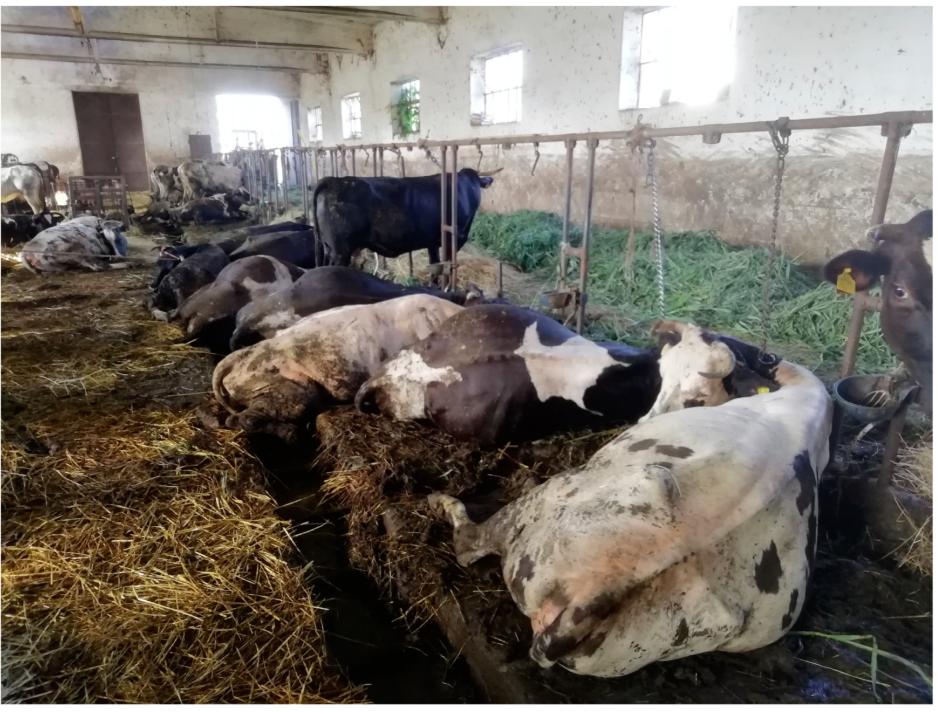
Ng'ombe zimelala ndani ya zizi ambalo lina nyasi iliyokauka na nje ya zizi kuna nyasi iliyo mbichi ya rangi ya kijani kibichi.